Mark Webber (racing driver)

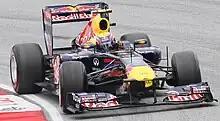

He signed a Red Bull contract extension for the season before the , having agreed with the team to sign one-year contracts late in his career for ability and quality assessment. Webber's mental state worsened because he was ready to retire after a title win to stop all negativity related to his racing career. His RB7 car equipped with the kinetic energy recovery system (KERS) and drag reduction system devices and an exhaust-blown diffuser produced lots of rear grip. Webber was hindered by intermittent KERS failures that Red Bull rectified and he was frustrated with the quickly degrading Pirelli tyres losing their performance when a driver was in the aerodynamic turbulence of another car. He made slower starts due to the car's ballast distribution compromised by the KERS' additional weight exacerbated by him weighing more than Vettel.